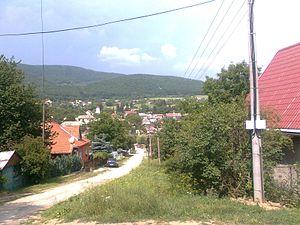
Rakovnica est un village de Slovaquie situé dans la région de Košice.